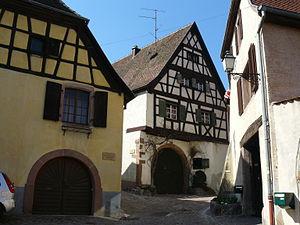
Maisons à colombages situés près de la rue des sources
Gueberschwihr [gebɛʁʃviʁ] est une commune française située dans le département du Haut-Rhin, en région Grand Est.